Three Thousand Years

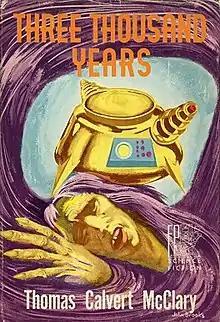
Dust-jacket from the first edition

Three Thousand Years is a science fiction novel by American writer Thomas Calvert McClary. It was first published in book form in 1954 by Fantasy Press in an edition of 1,454 copies. Originally serialized in the magazine "Astounding SF" in 1938, the novel rewritten for its book release.